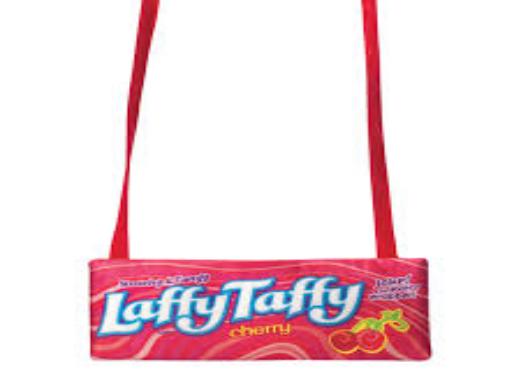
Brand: Laffy Taffy
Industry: Food